Grand Prix (1966 film)

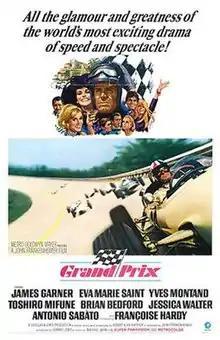
Theatrical release poster by Howard Terpning

Grand Prix is a 1966 American sports drama film directed by John Frankenheimer, produced by Edward Lewis, and written by Robert Alan Aurthur with uncredited story contributions by Frankenheimer and rewrites by William Hanley. It stars an international ensemble cast, including James Garner, Eva Marie Saint, Yves Montand, Brian Bedford, Jessica Walter, Françoise Hardy and Antonio Sabàto. Toshiro Mifune has a supporting role as a race team owner, inspired by Soichiro Honda. The picture was photographed in Super Panavision 70 by Lionel Lindon, and presented in 70mm Cinerama in premiere engagements. Its unique racing cinematography is one of the main draws of the film.